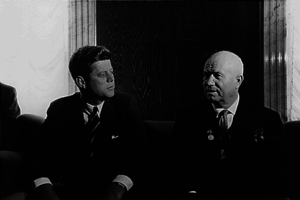
Nikita Khrusjtjov
Nikita Khrusjtjov under et møde med John F. Kennedy i Wien 1961
Nikita Sergejevitj Khrusjtjov var en sovjetisk politiker. Han var Generalsekretær i Sovjetunionens kommunistiske parti 1953-64 og Formand for USSRs ministerråd 1958-64.